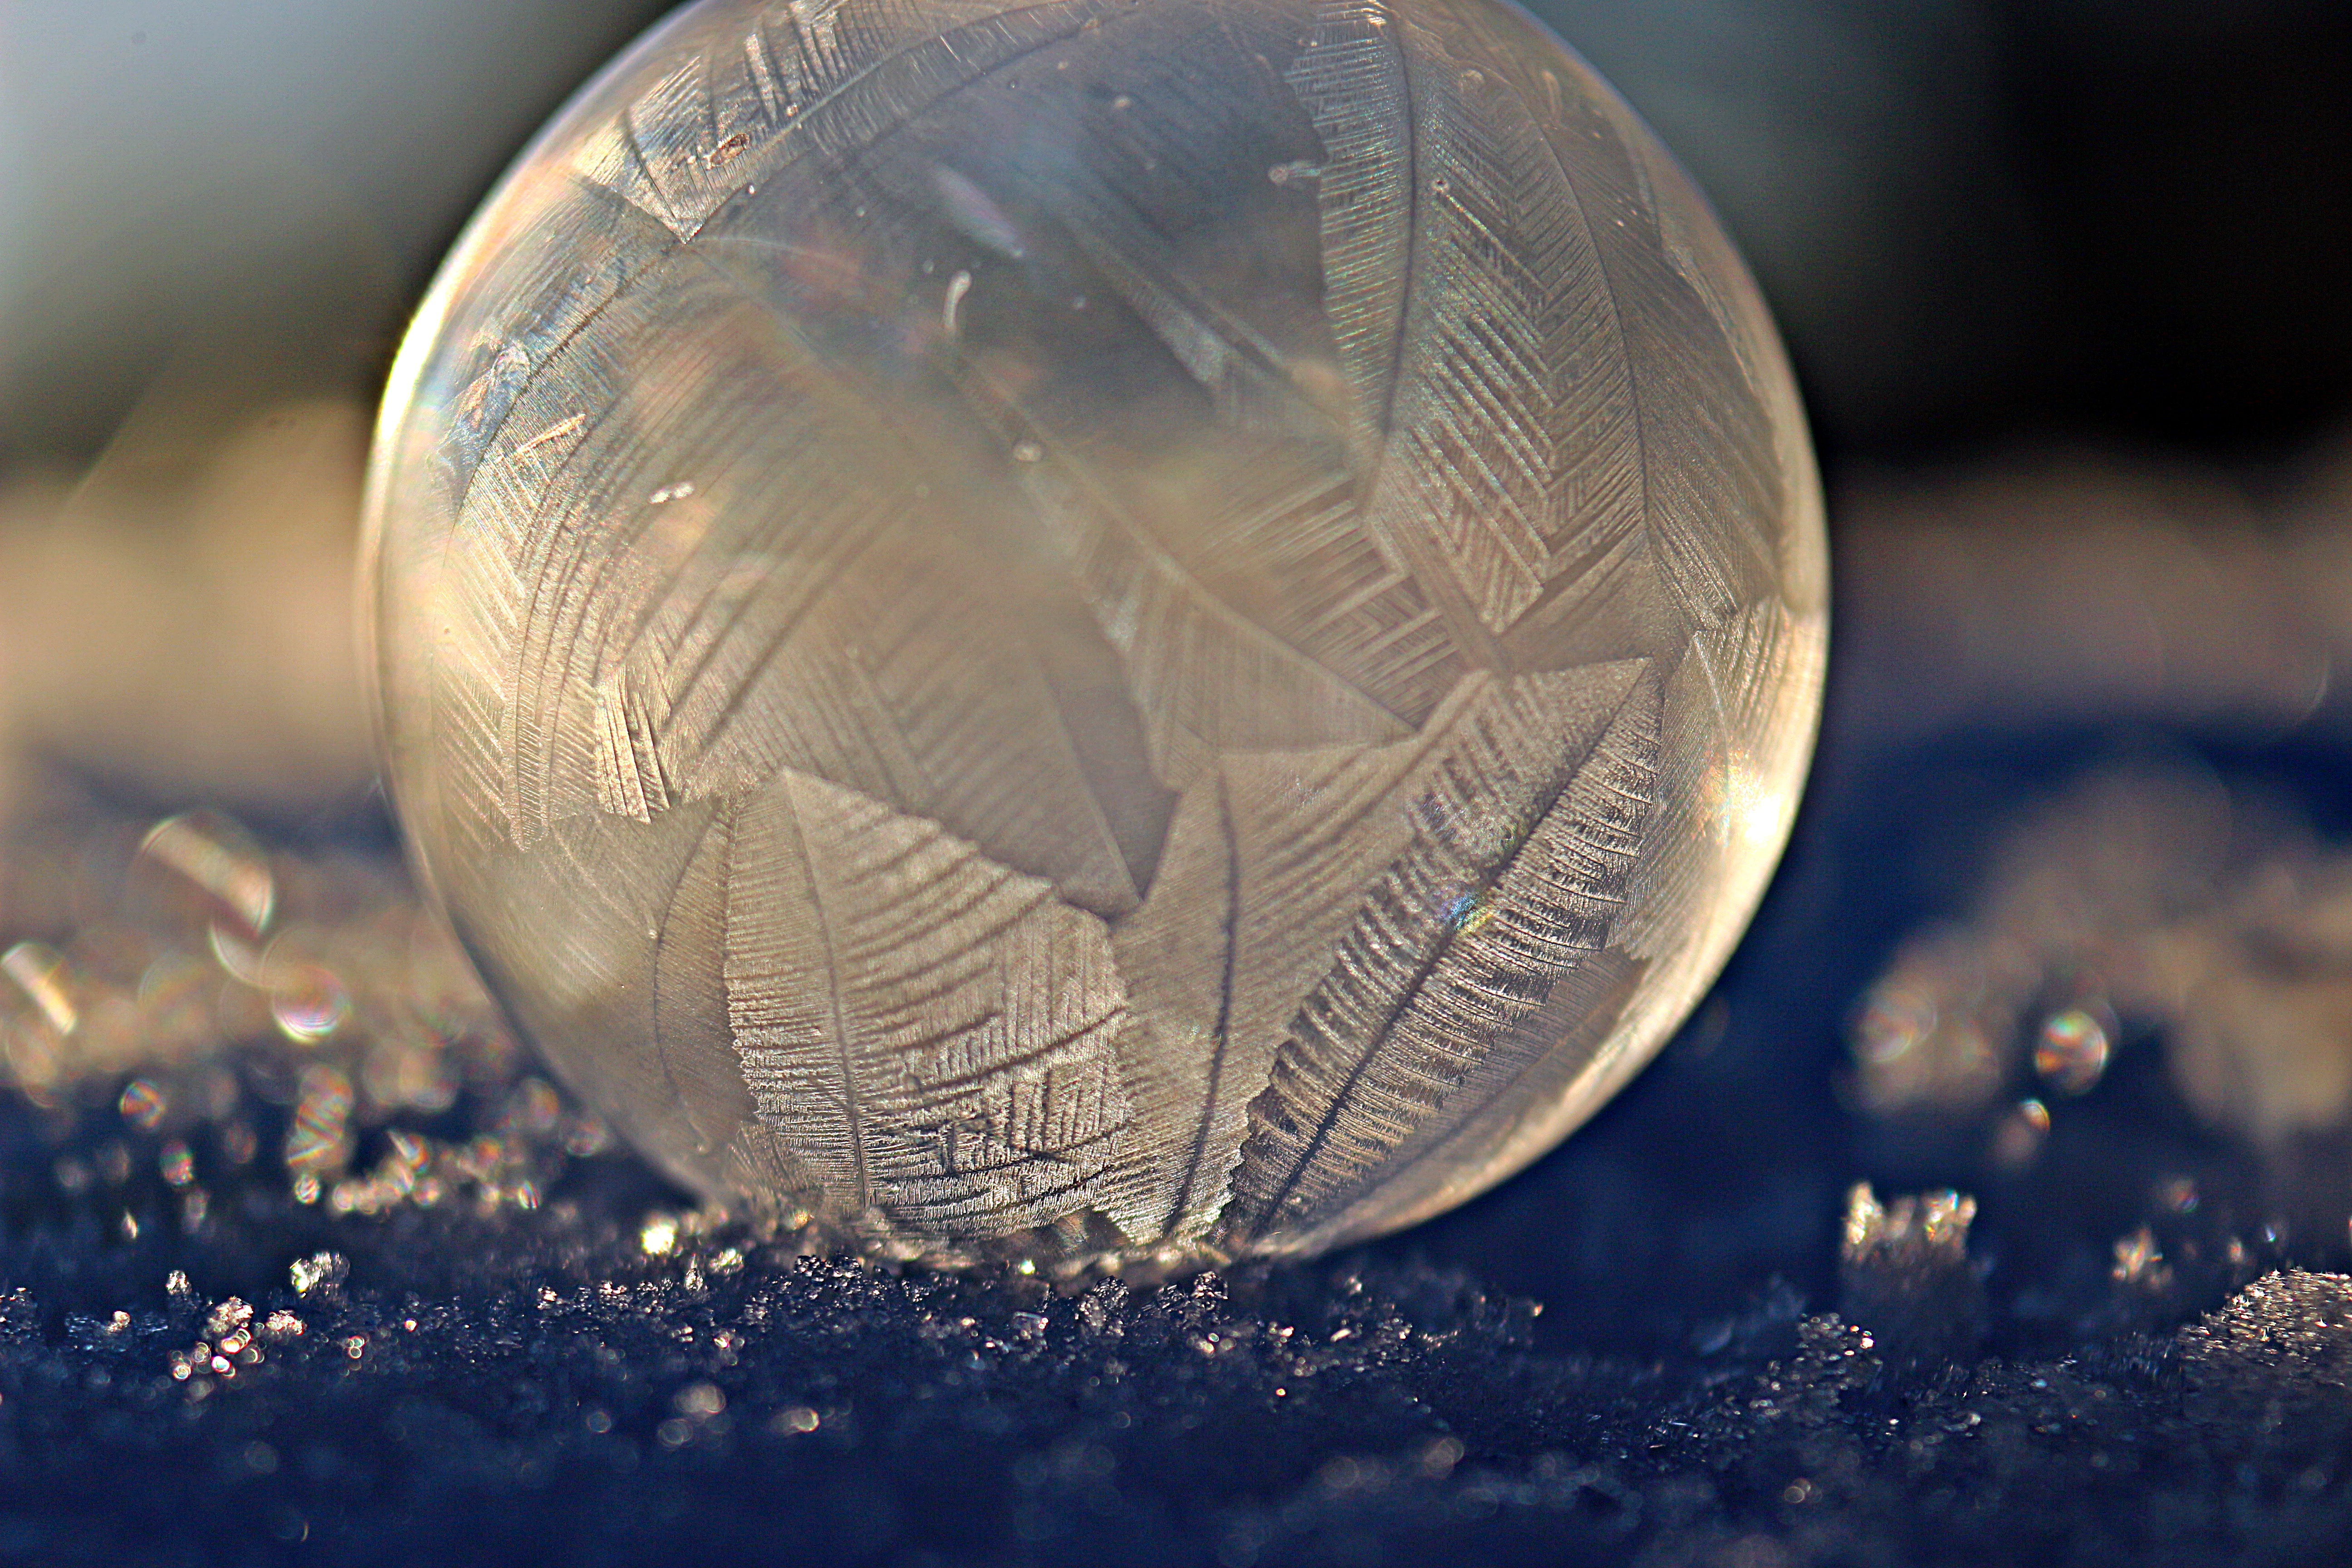
snow, light, photography, sunlight, reflection, frozen, circle, close up, earth, ball, sphere, planet, soap bubble, shape, macro photography, eiskristalle, frozen bubble, atmosphere of earth, computer wallpaper, frost blister, ice bag, frost globe